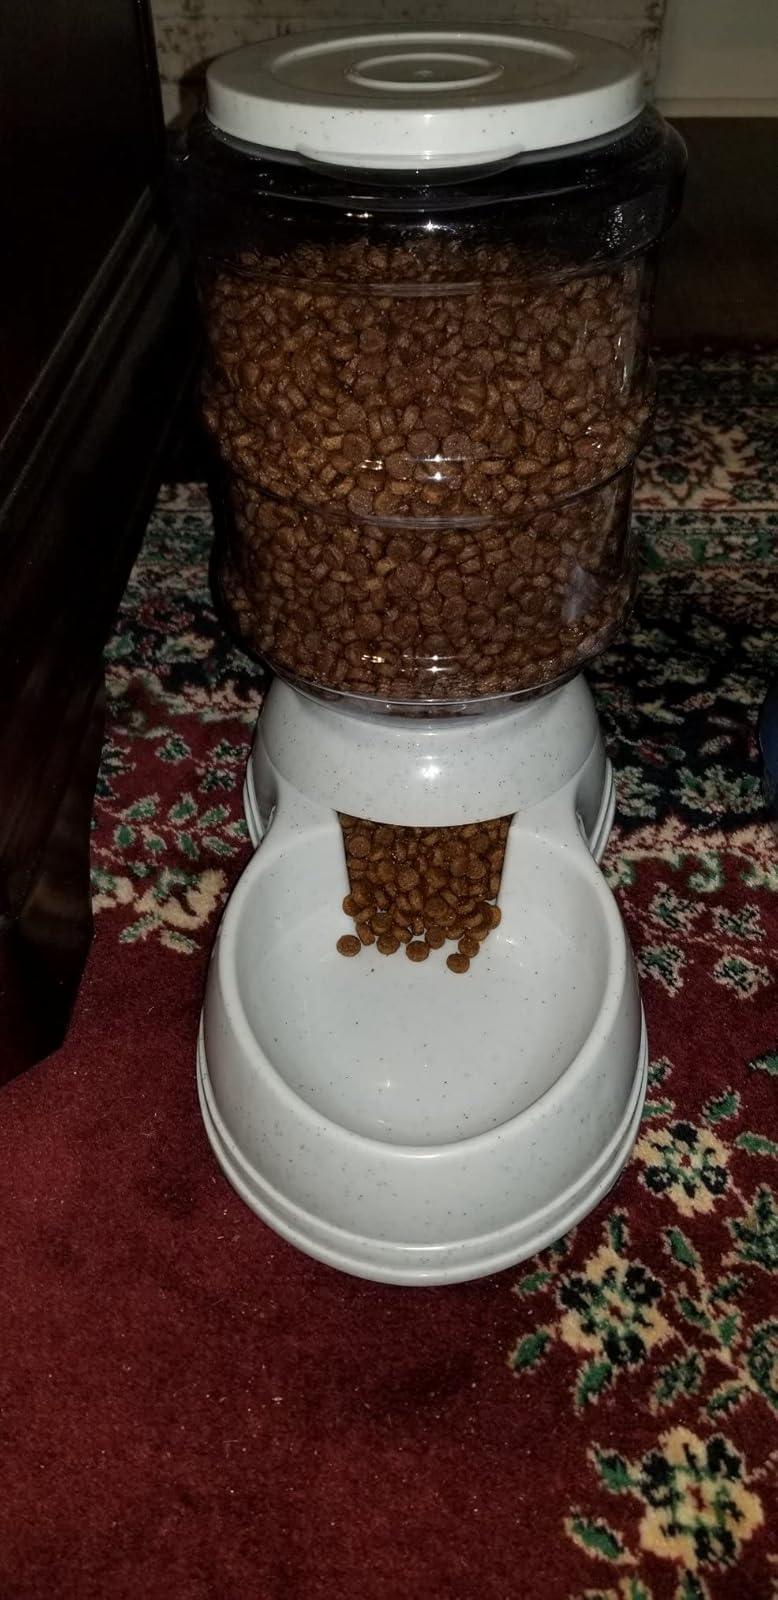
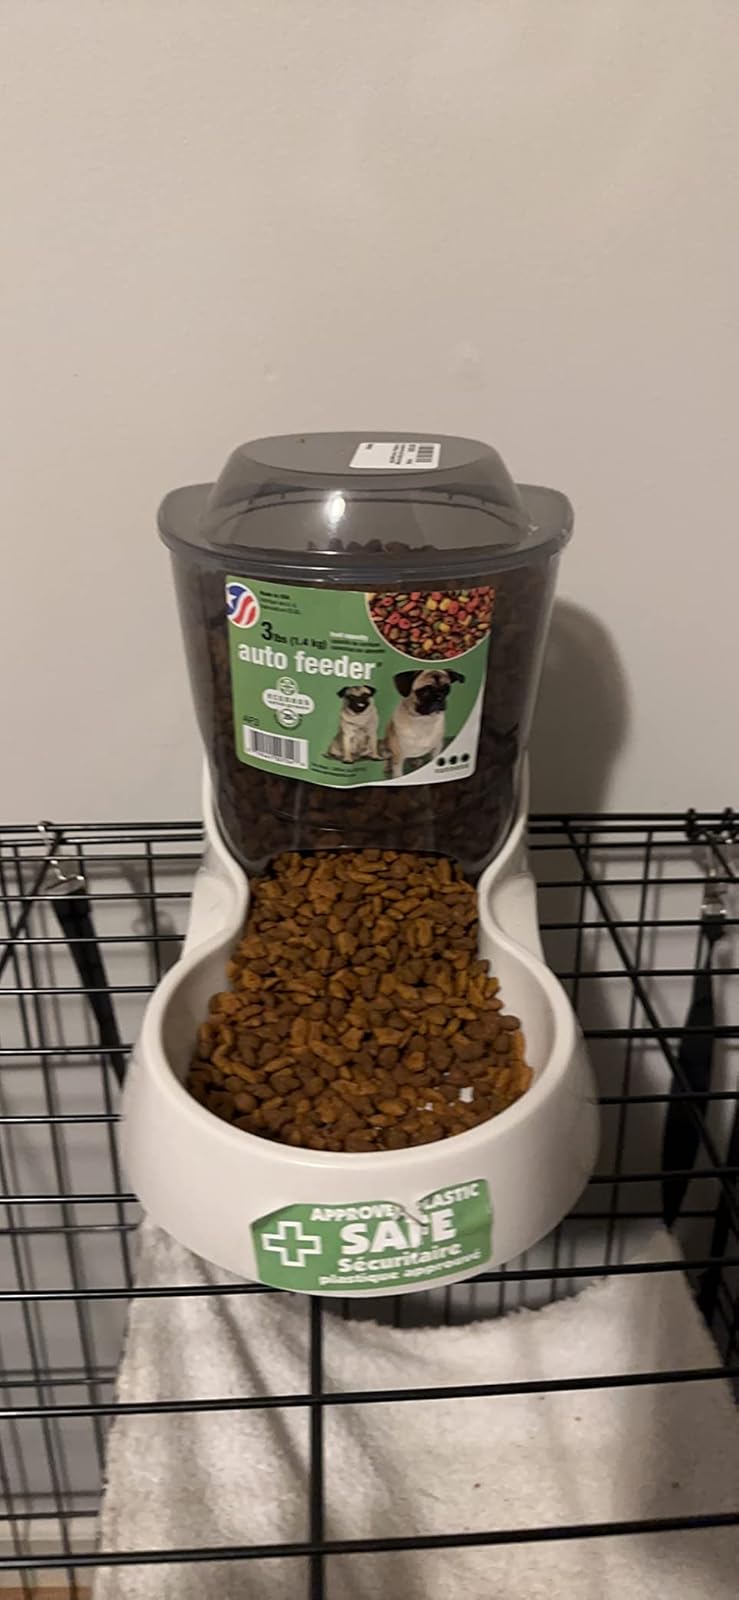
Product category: items_feeder
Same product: no